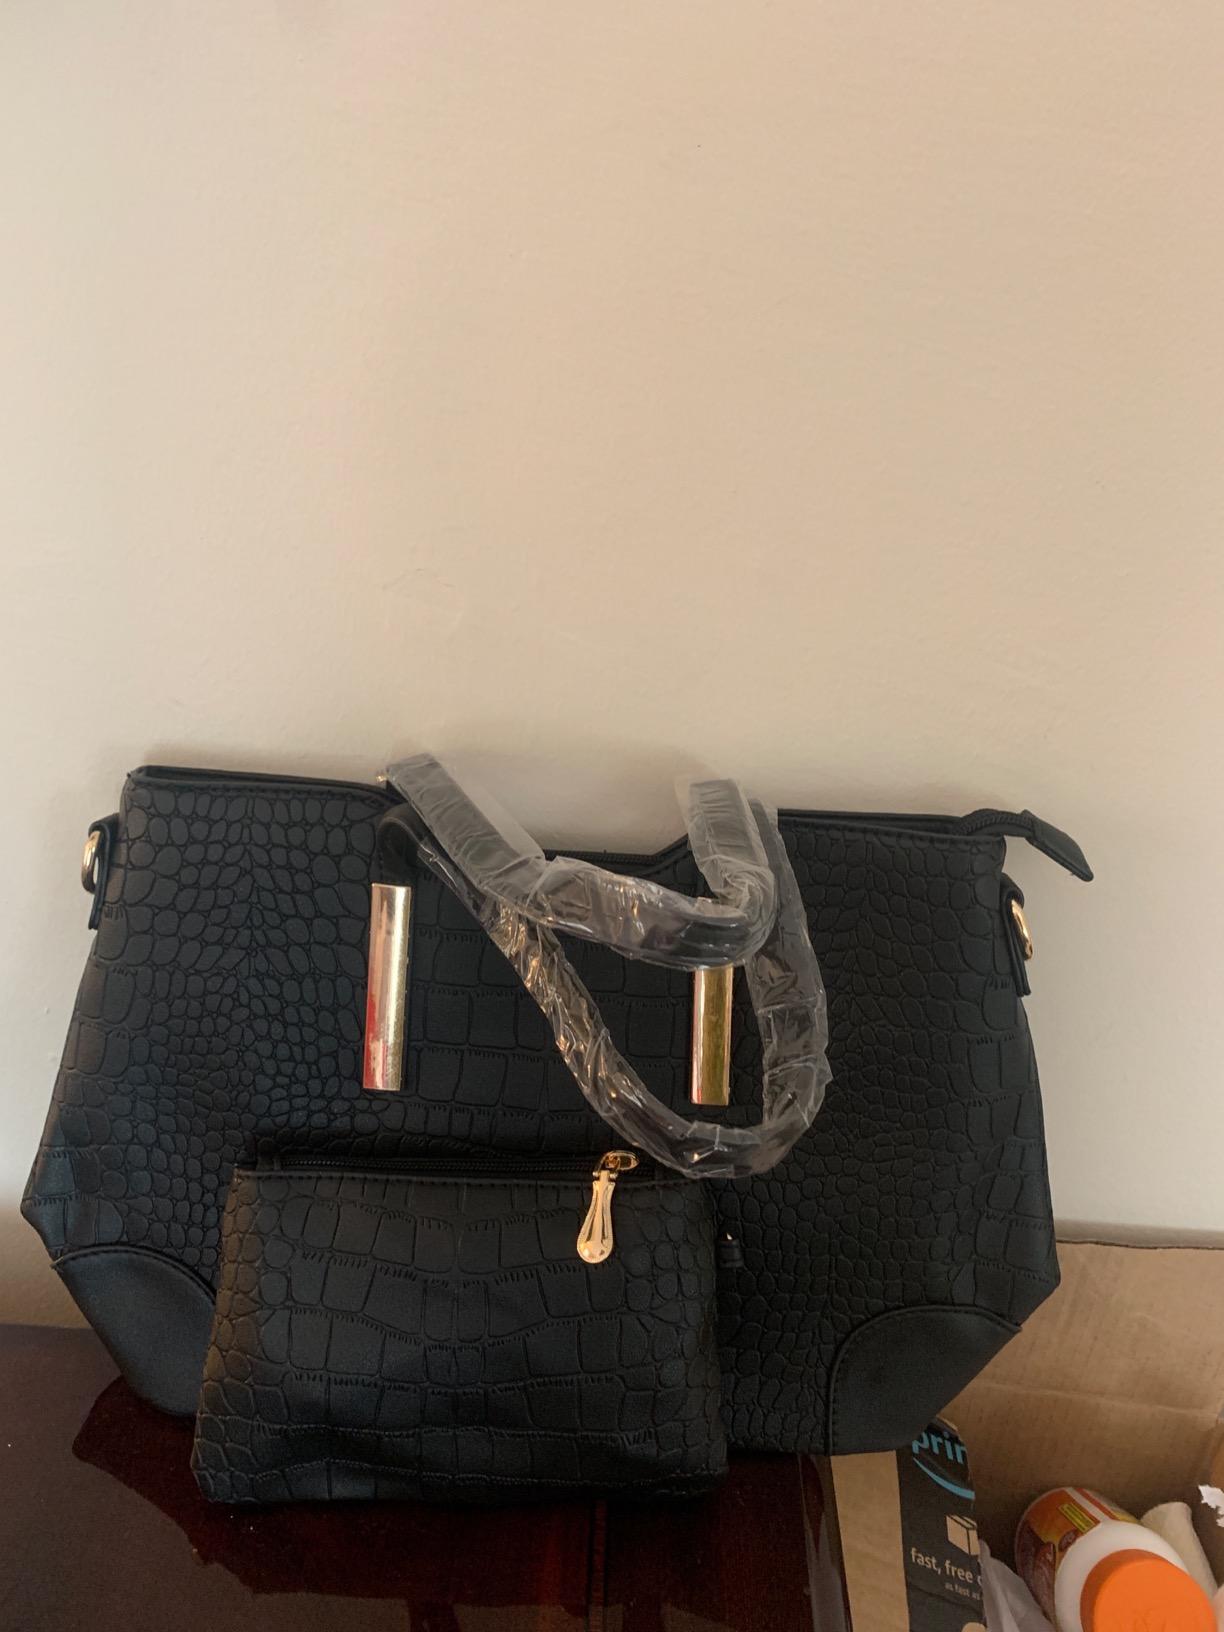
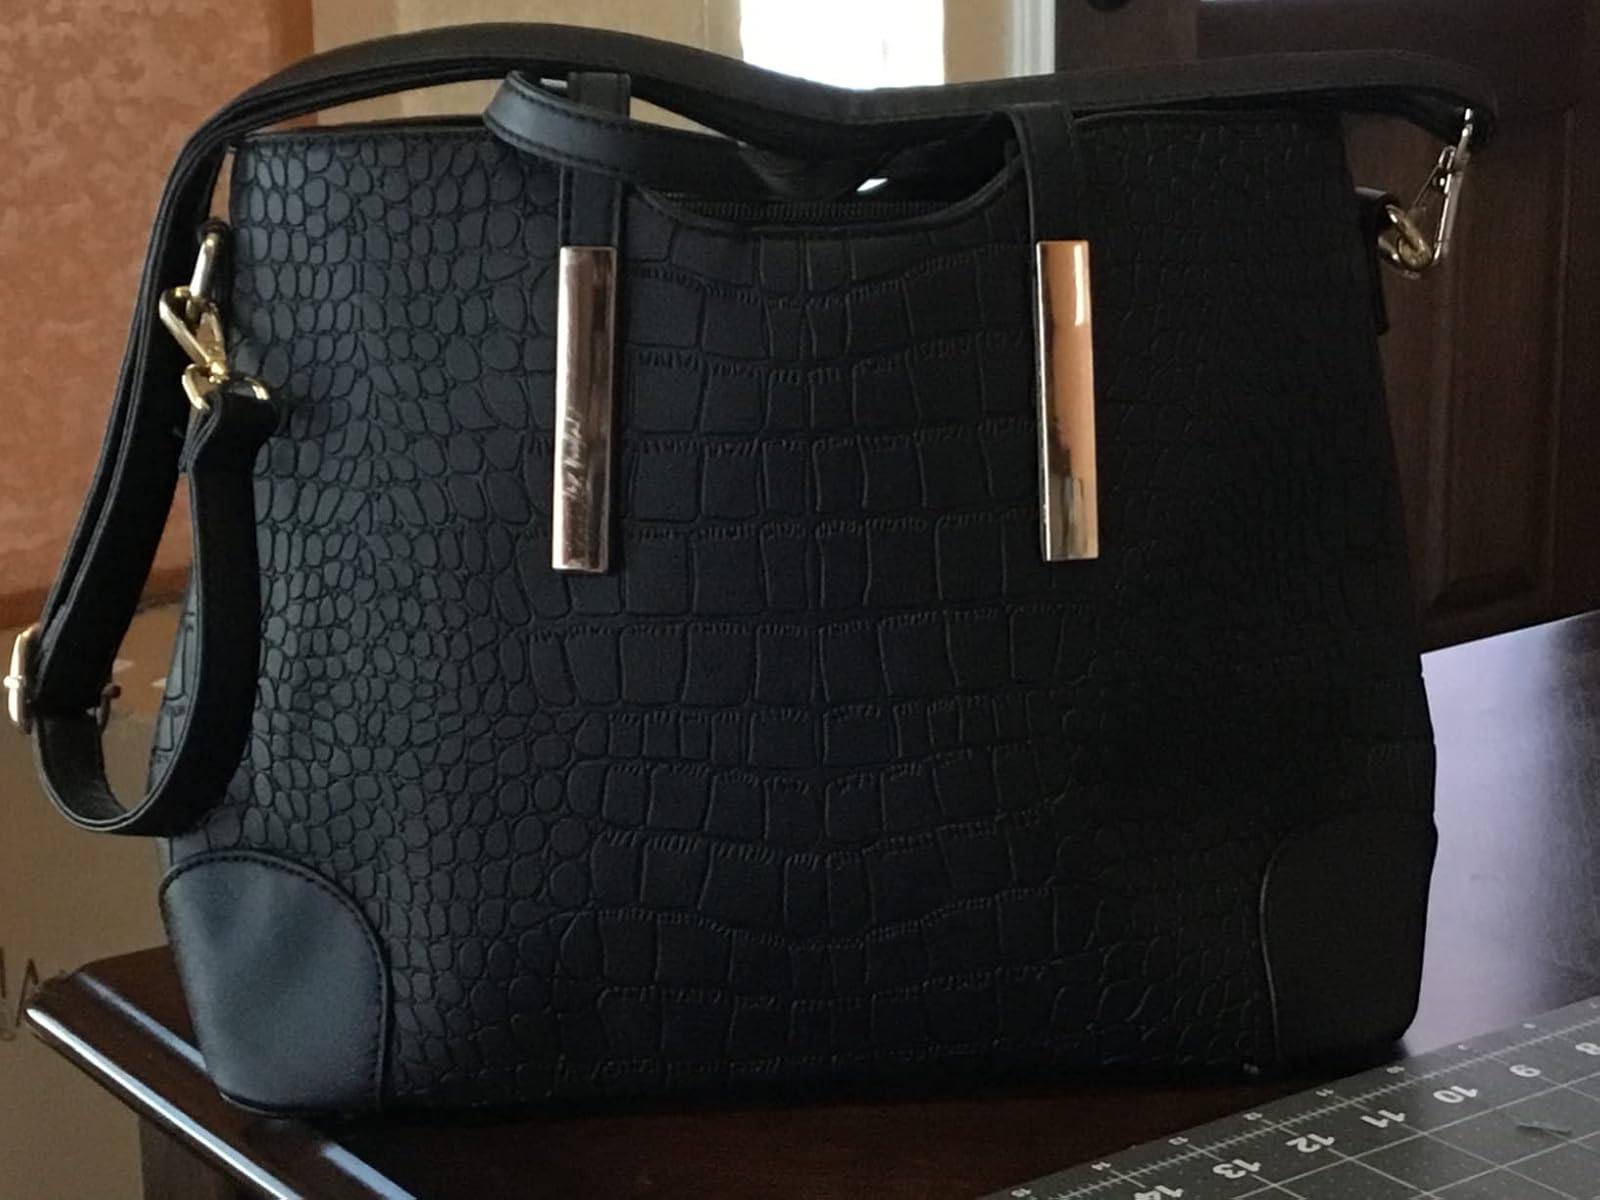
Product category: accessories_handbag
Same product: yes